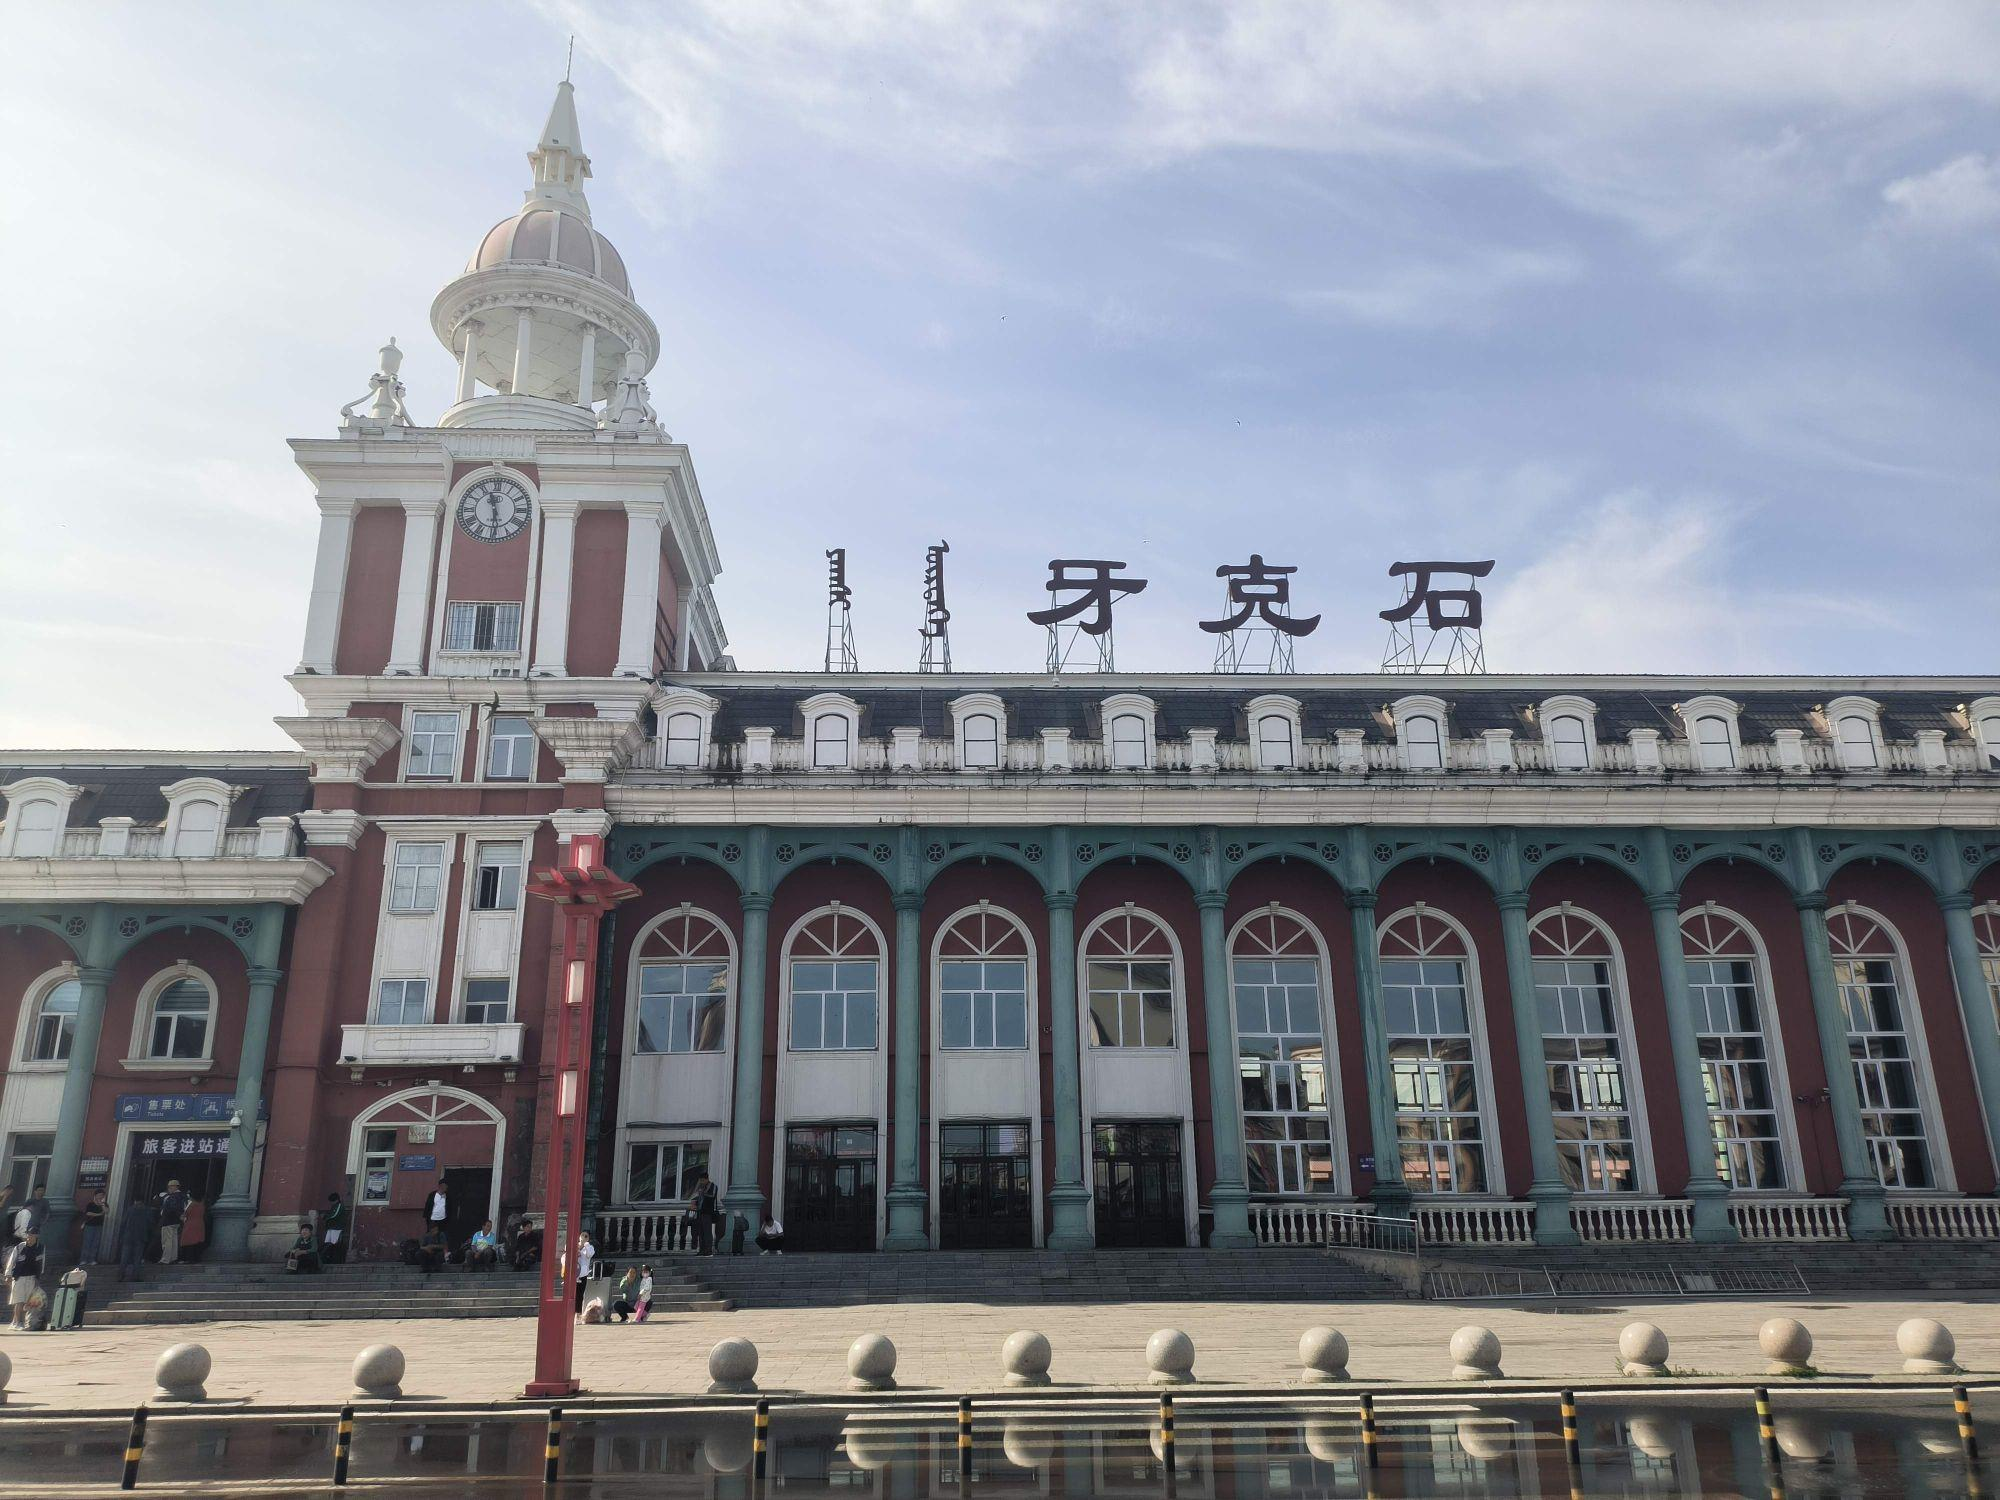
地标名称：牙克石站
所在城市：呼伦贝尔市·牙克石市